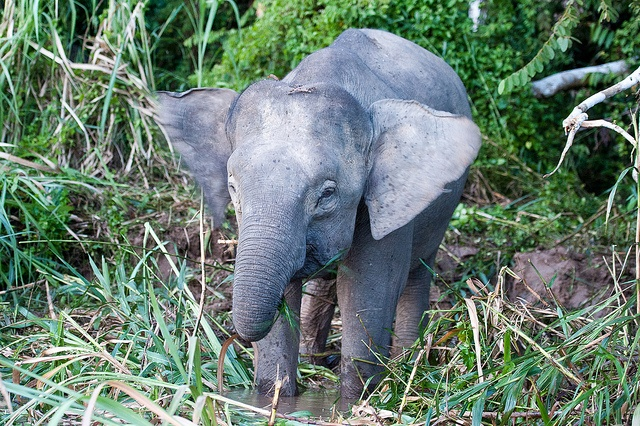
An elephant standing in shallow water and thick grass.
a close up of a small elephant in a field
A small elephant standing on a lush green field.
An elephant eating leaves in the woods.
Small elephant standing in water surrounded by long grass